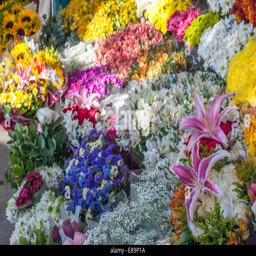
industry offers a large selection of flowers and plants of all colors